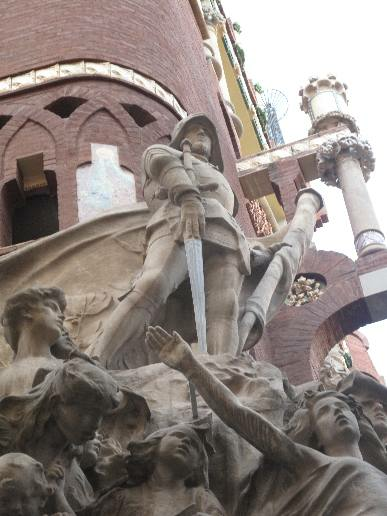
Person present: Yes